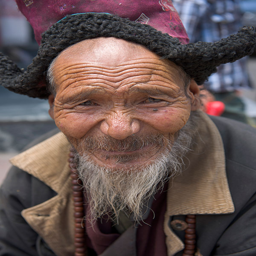
man selling turquoise on the streets